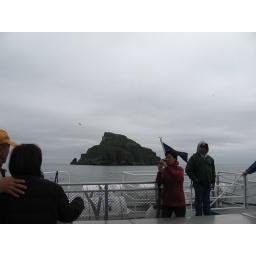
Cute little rock island! There are sea lions living around the base - but you can't see them...